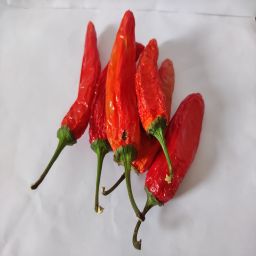
Crop: New Mexico Green Chile
Quality: Dried